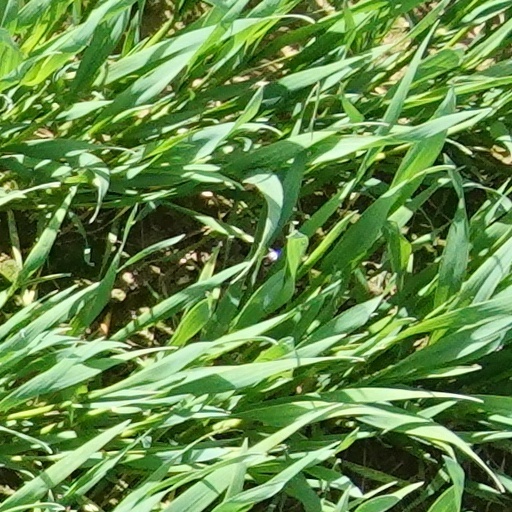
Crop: wheat